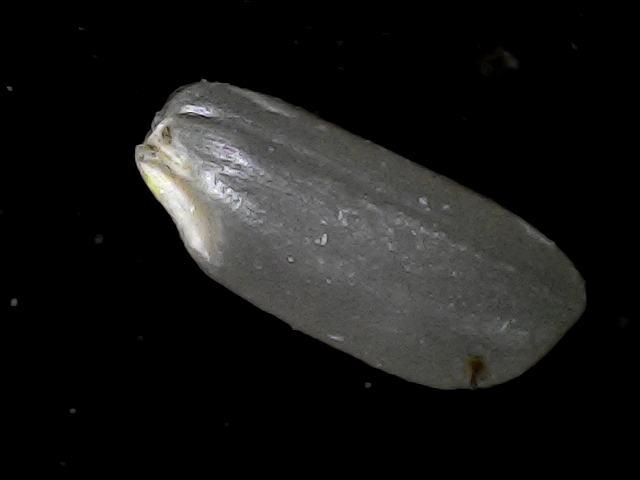
Rice variety: BD79